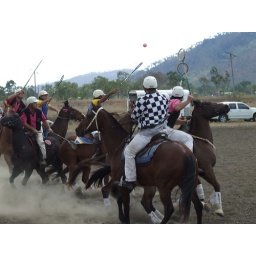
what i was there to watch (my brother is they guy in the pink shirt to the right of the umpire